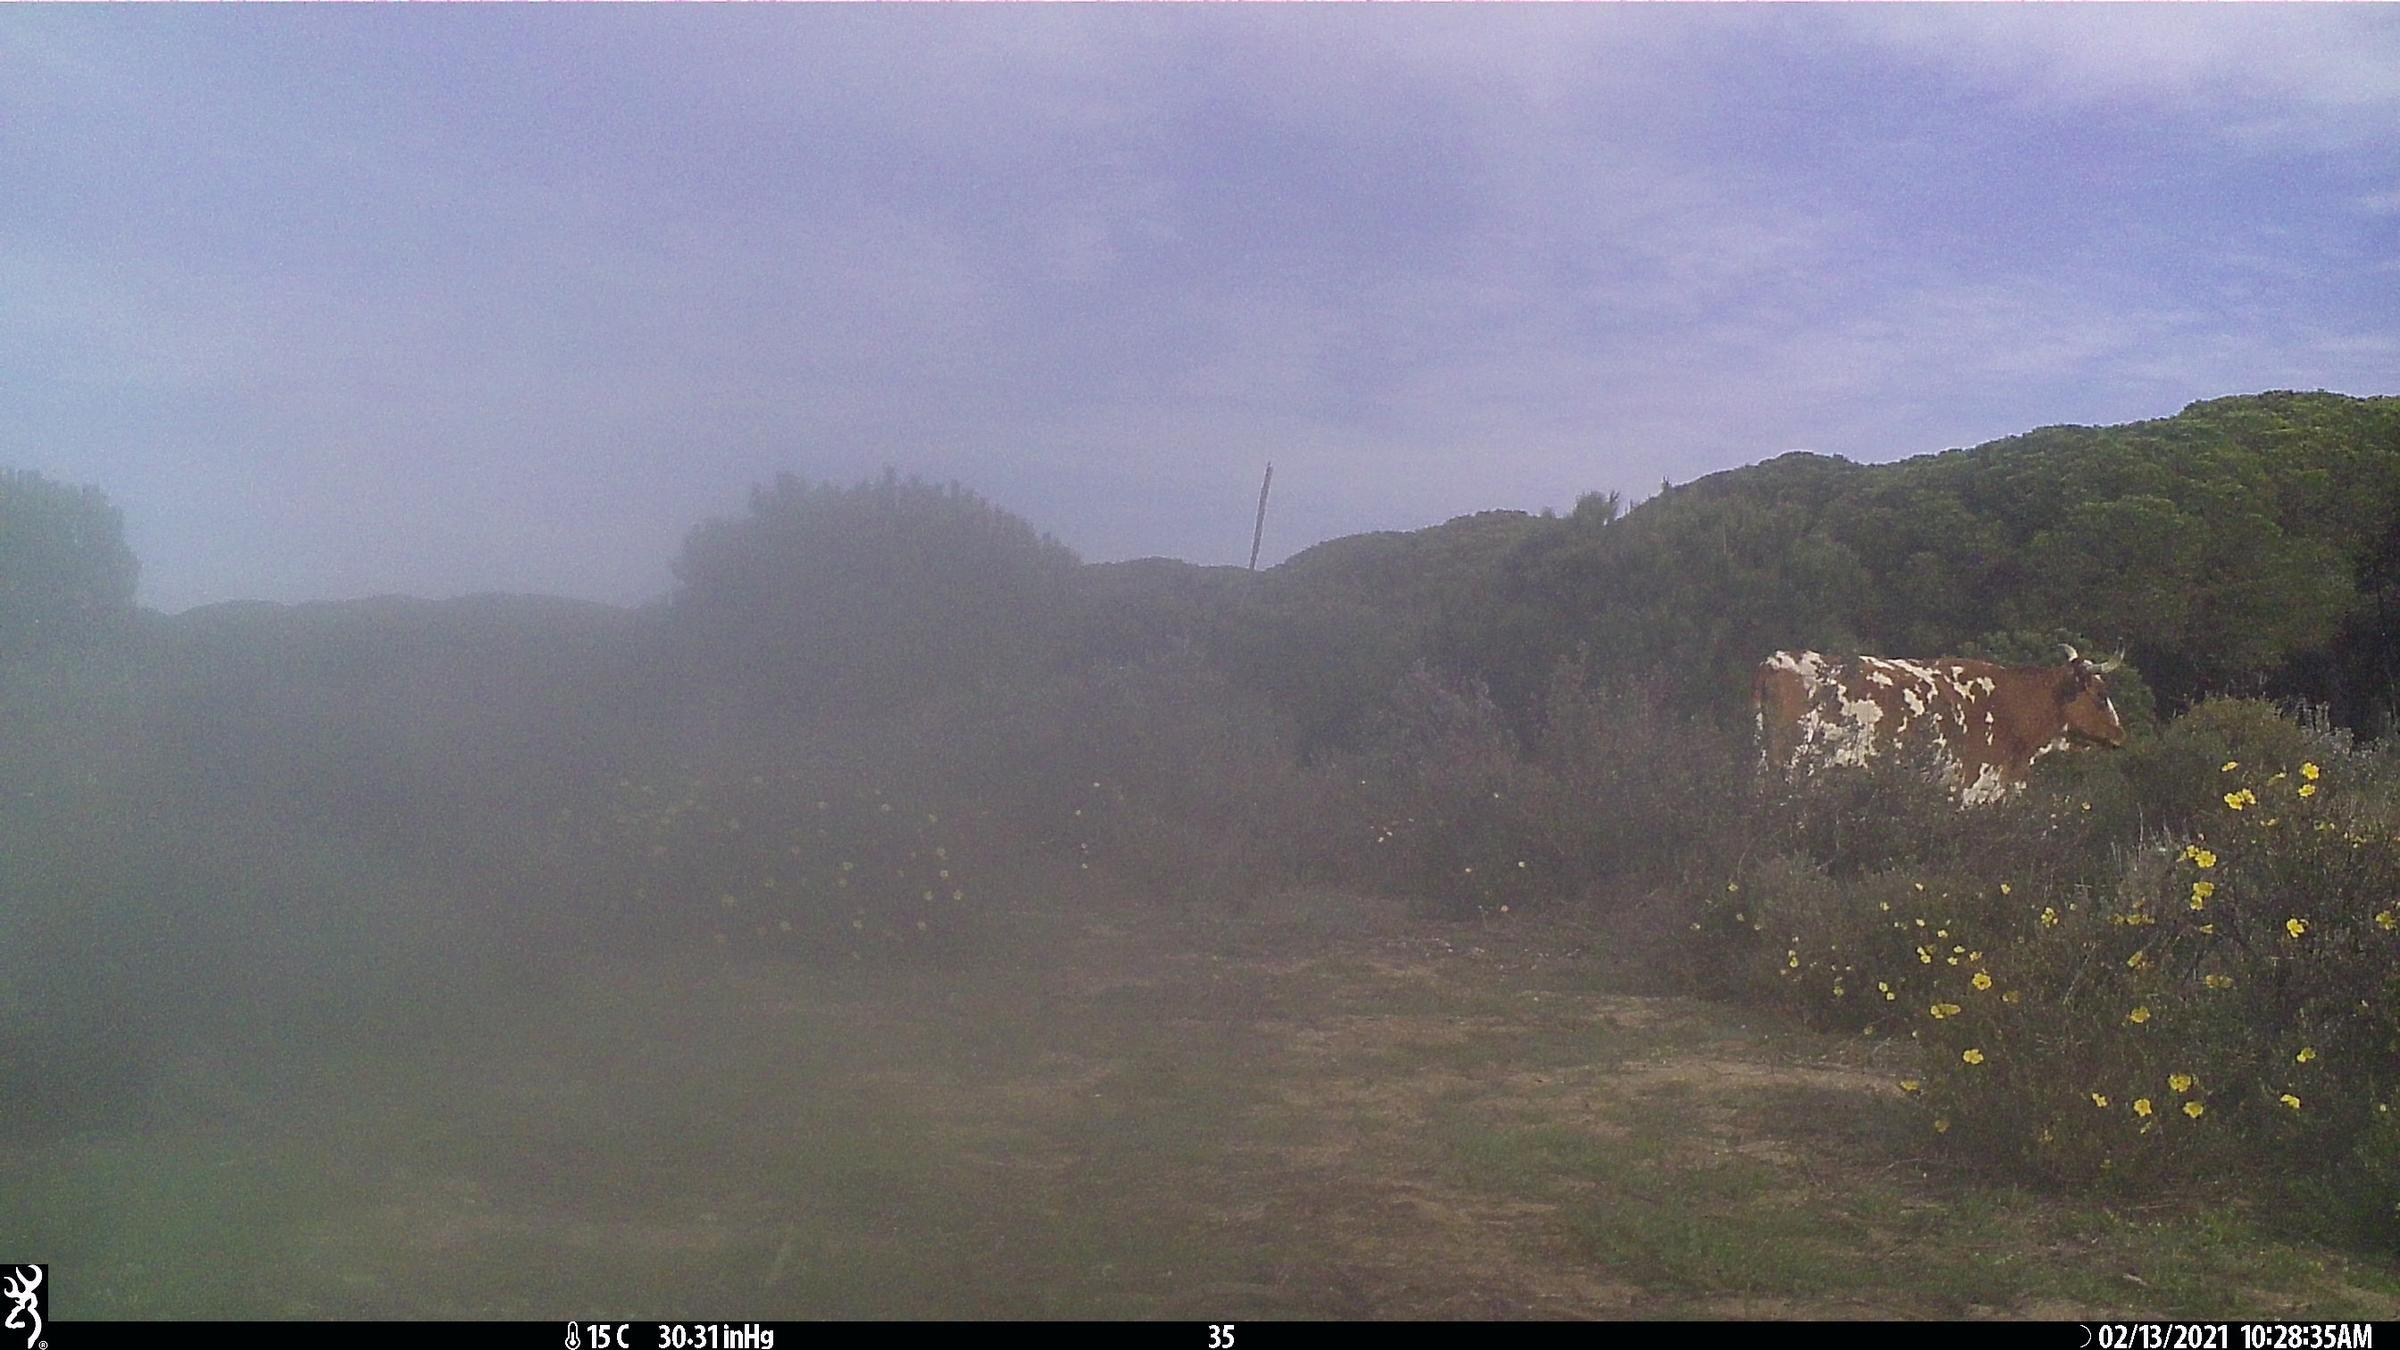
Species: Bos taurus